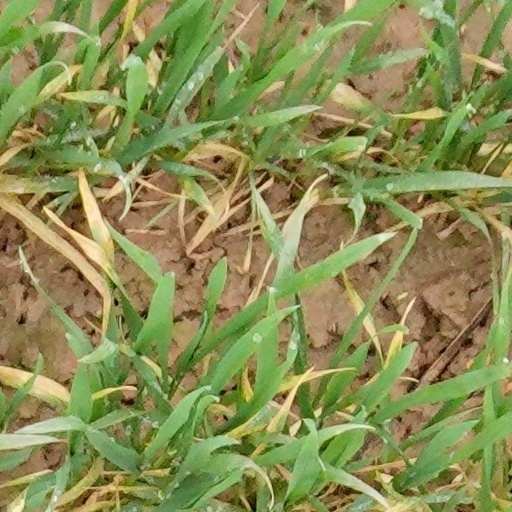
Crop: wheat